Adam Watson (scientist)

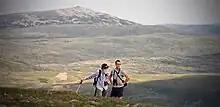
Dr Adam Watson and Iain Cameron carrying out annual snow-patch survey from Glas Maol, Gleann Beag, July 2009.

Watson was fascinated by snow since childhood and published widely on the longevity of snow-patches on Scotland's mountains. In May 2009 he led a walk at Glenshee on which he showed the participants the long-lying snow-patches of the Cairngorms and the effects of snow-lie on vegetation.